Indigenous Collection (Miles District Historical Village)

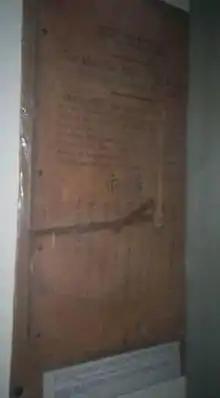
The notice

This notice about the "Aboriginals Protection and Restriction of the Sale of Opium Act 1897", came from Taroom where it had been displayed in the old Police Station for over 50 years, probably since 1897. The Notice is written in English and Chinese, and could be very rare as there are no other known copies.